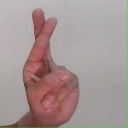
अक्षर: र